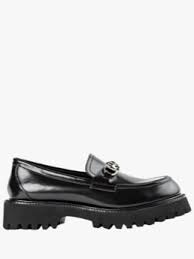
Label: Clog